Diego López de Medrano, Lord of Agoncillo

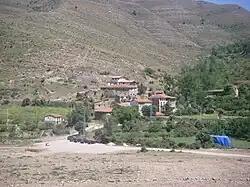
Velilla, La Rioja

The Medrano family are generational patrons of the Franciscan Order. In approximately 1211, a captain of the Medrano family held the lordship of the castle and town of Agoncillo, situated near the city of Logroño, in the region of La Rioja. Medrano's son was suffering from a mysterious and untreatable ailment. In 1211, Saint Francis of Assisi roamed those very paths of Agoncillo. In a saintly manner, he visited Medrano's Agoncillo castle, placed his mystical hands upon the ailing Medrano boy, and miraculously healed him, securing the Medrano lineage in Agoncillo. The Medrano family generously donated some land, including a tower, situated close to the Ebro River within the city of Logroño as a gift to Saint Francis, establishing the first Spanish convent of his Order there. As a result, the Medrano family are distinguished by their devotion to Saint Francis of Assisi and their generational patronage of the Franciscan order. Unfortunately, despite its centuries-long legacy of glory and sanctity, the convent met its demise in the 19th century due to the advent of liberalism and its accompanying laws. Today, the remnants of its walls still remain.